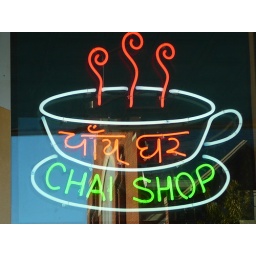
A new neon sign on Silver Street, in the window of Annapurna, the ayurvedic vegetarian restaurant.